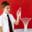
Label: boy